Women's suffrage in Rhode Island

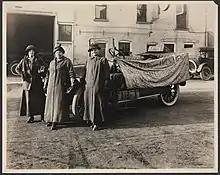
Suffrage envoy Sara Bard Field with Ingeborg Kindstedt and Maria Kindberg from Rhode Island.

Women in Rhode Island were involved in fighting for suffrage for men during the Dorr Rebellion. Even though the rebellion was a call for equal suffrage for men, women were very involved in "political agitation on behalf of disenfranchised males." Women founded "Dorrite societies" to promote reforms to male suffrage in the state. They also made up half of the public suffrage meetings held for the cause. Several women had significant roles both during and after the rebellion, including Francis Harriet Whipple Green, Almira Howard, Abby Lord, Ann Parlin, and Catherine Williams. Parlin asserted the right of women to criticize the government. Williams corresponded with Thomas Dorr and provided him with information. Women also served as contact points between the exiled Dorrite men.